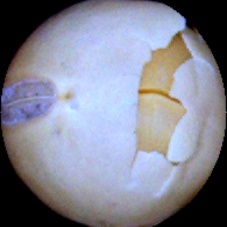
Label: Skin-damaged